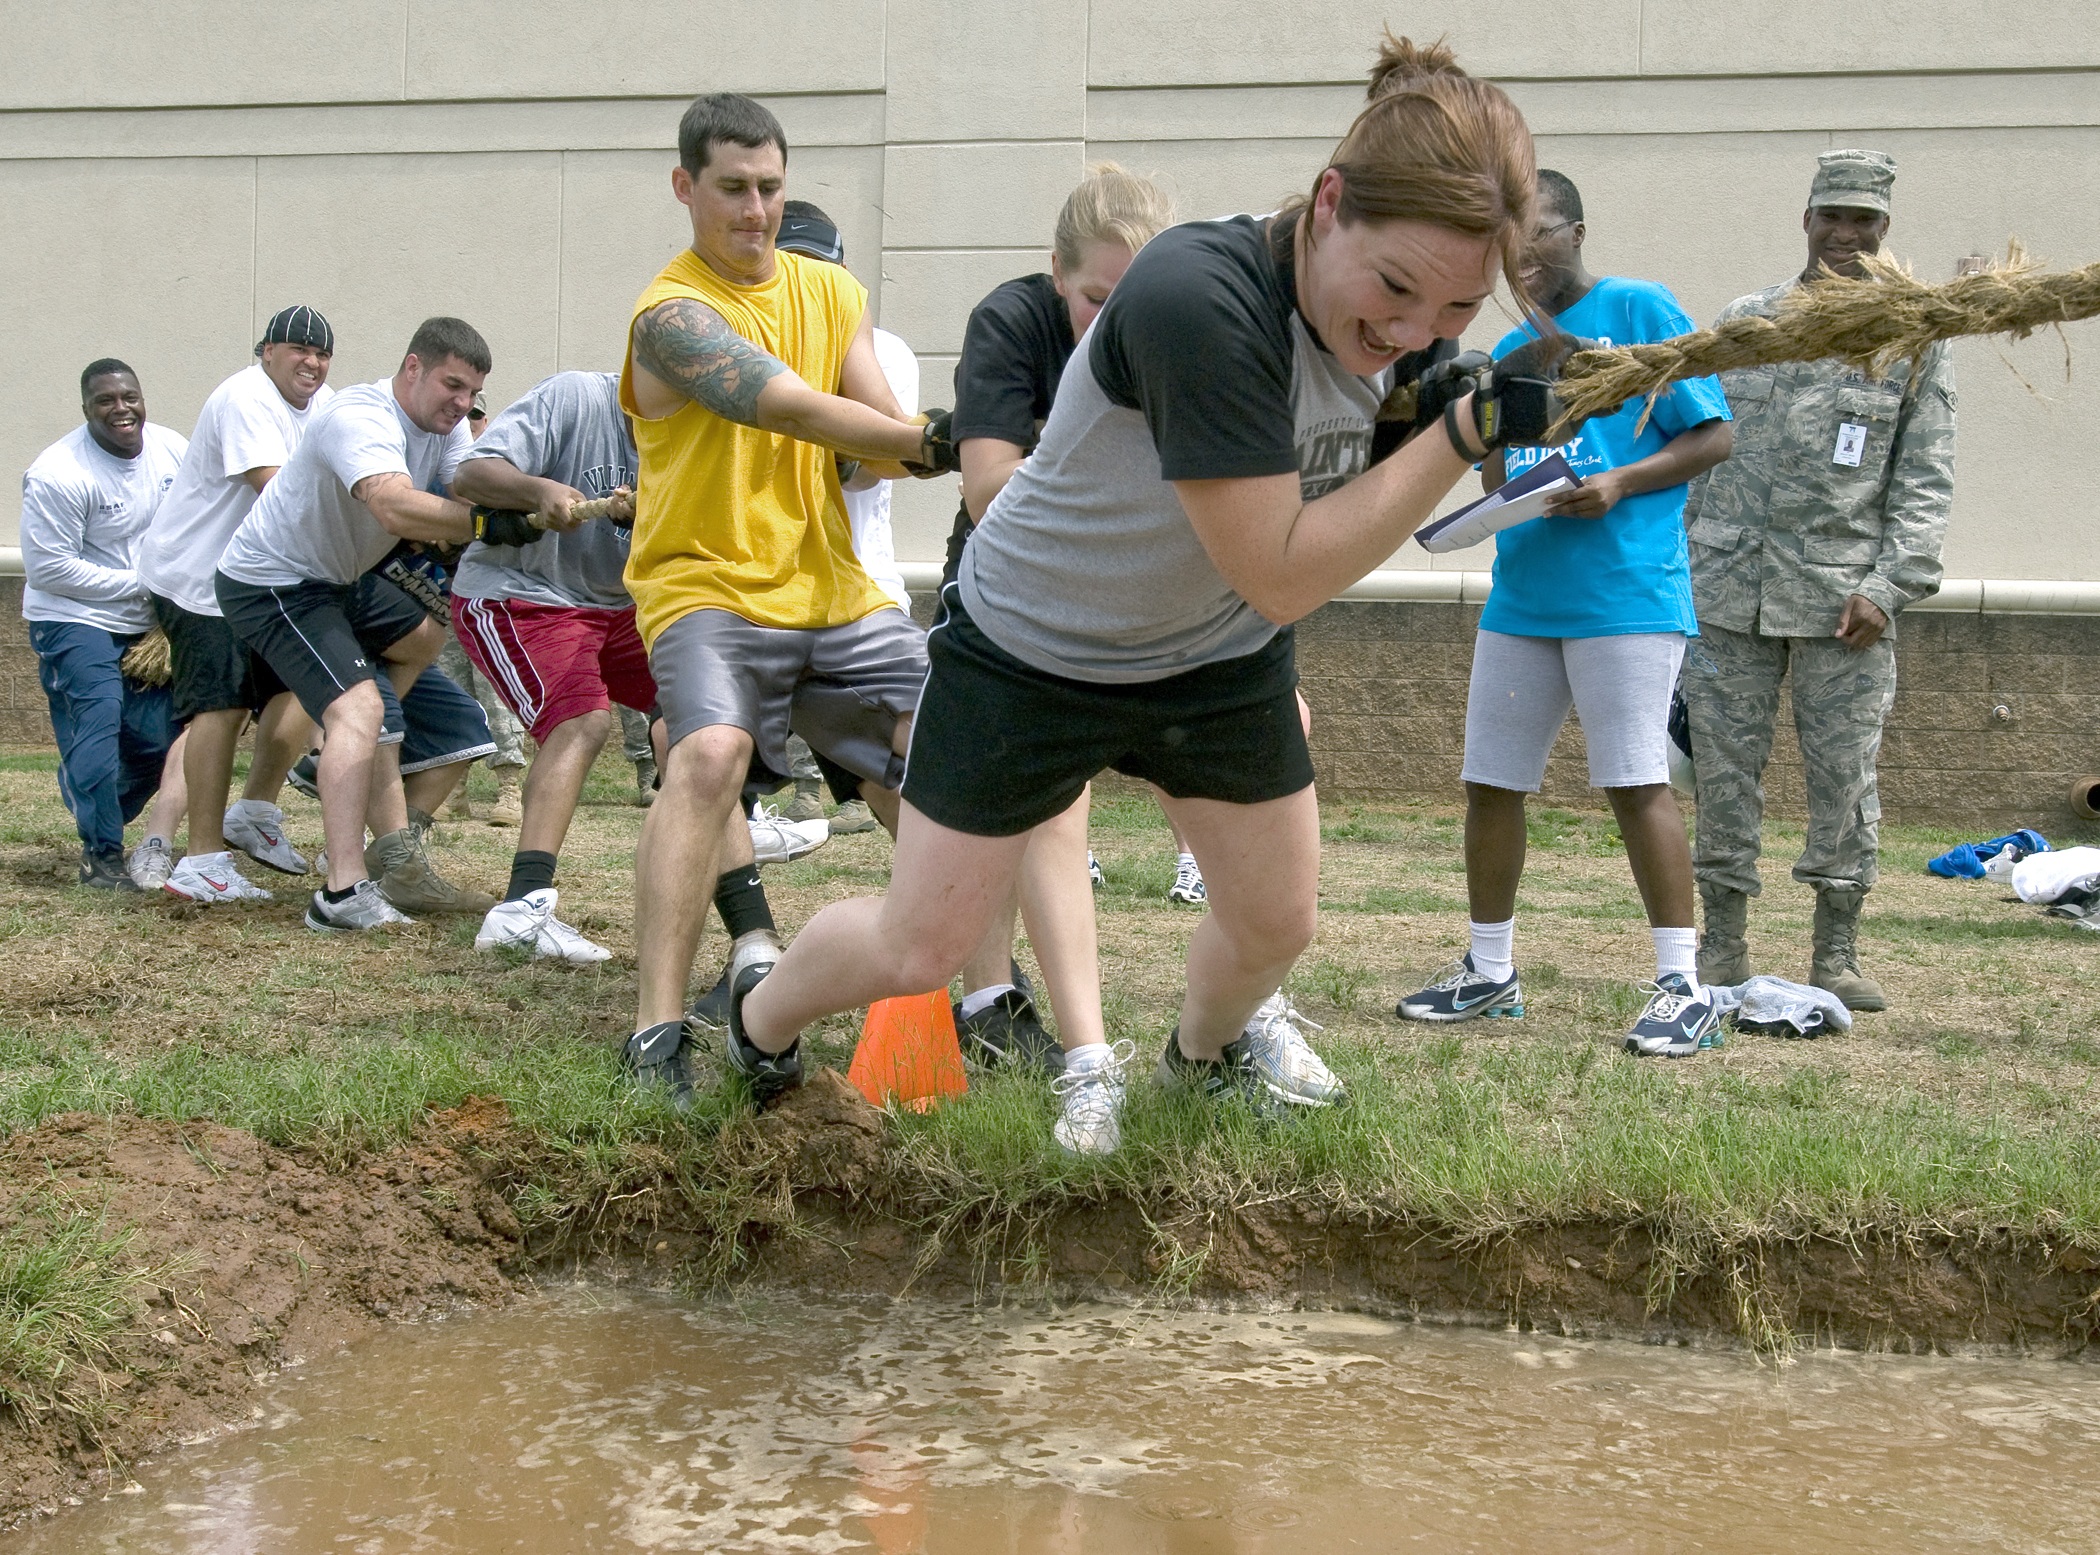
water, rope, group, people, sport, play, mud, together, competition, power, battle, females, teamwork, effort, pulling, strength, challenge, males, anticipation, teams, defeat, struggle, tug of war, endurance sports